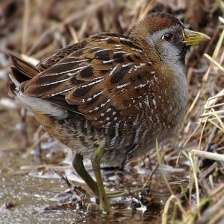
Species: SORA
Scientific name: PORZANA CAROLINA
ImageNet parent category: european_gallinule